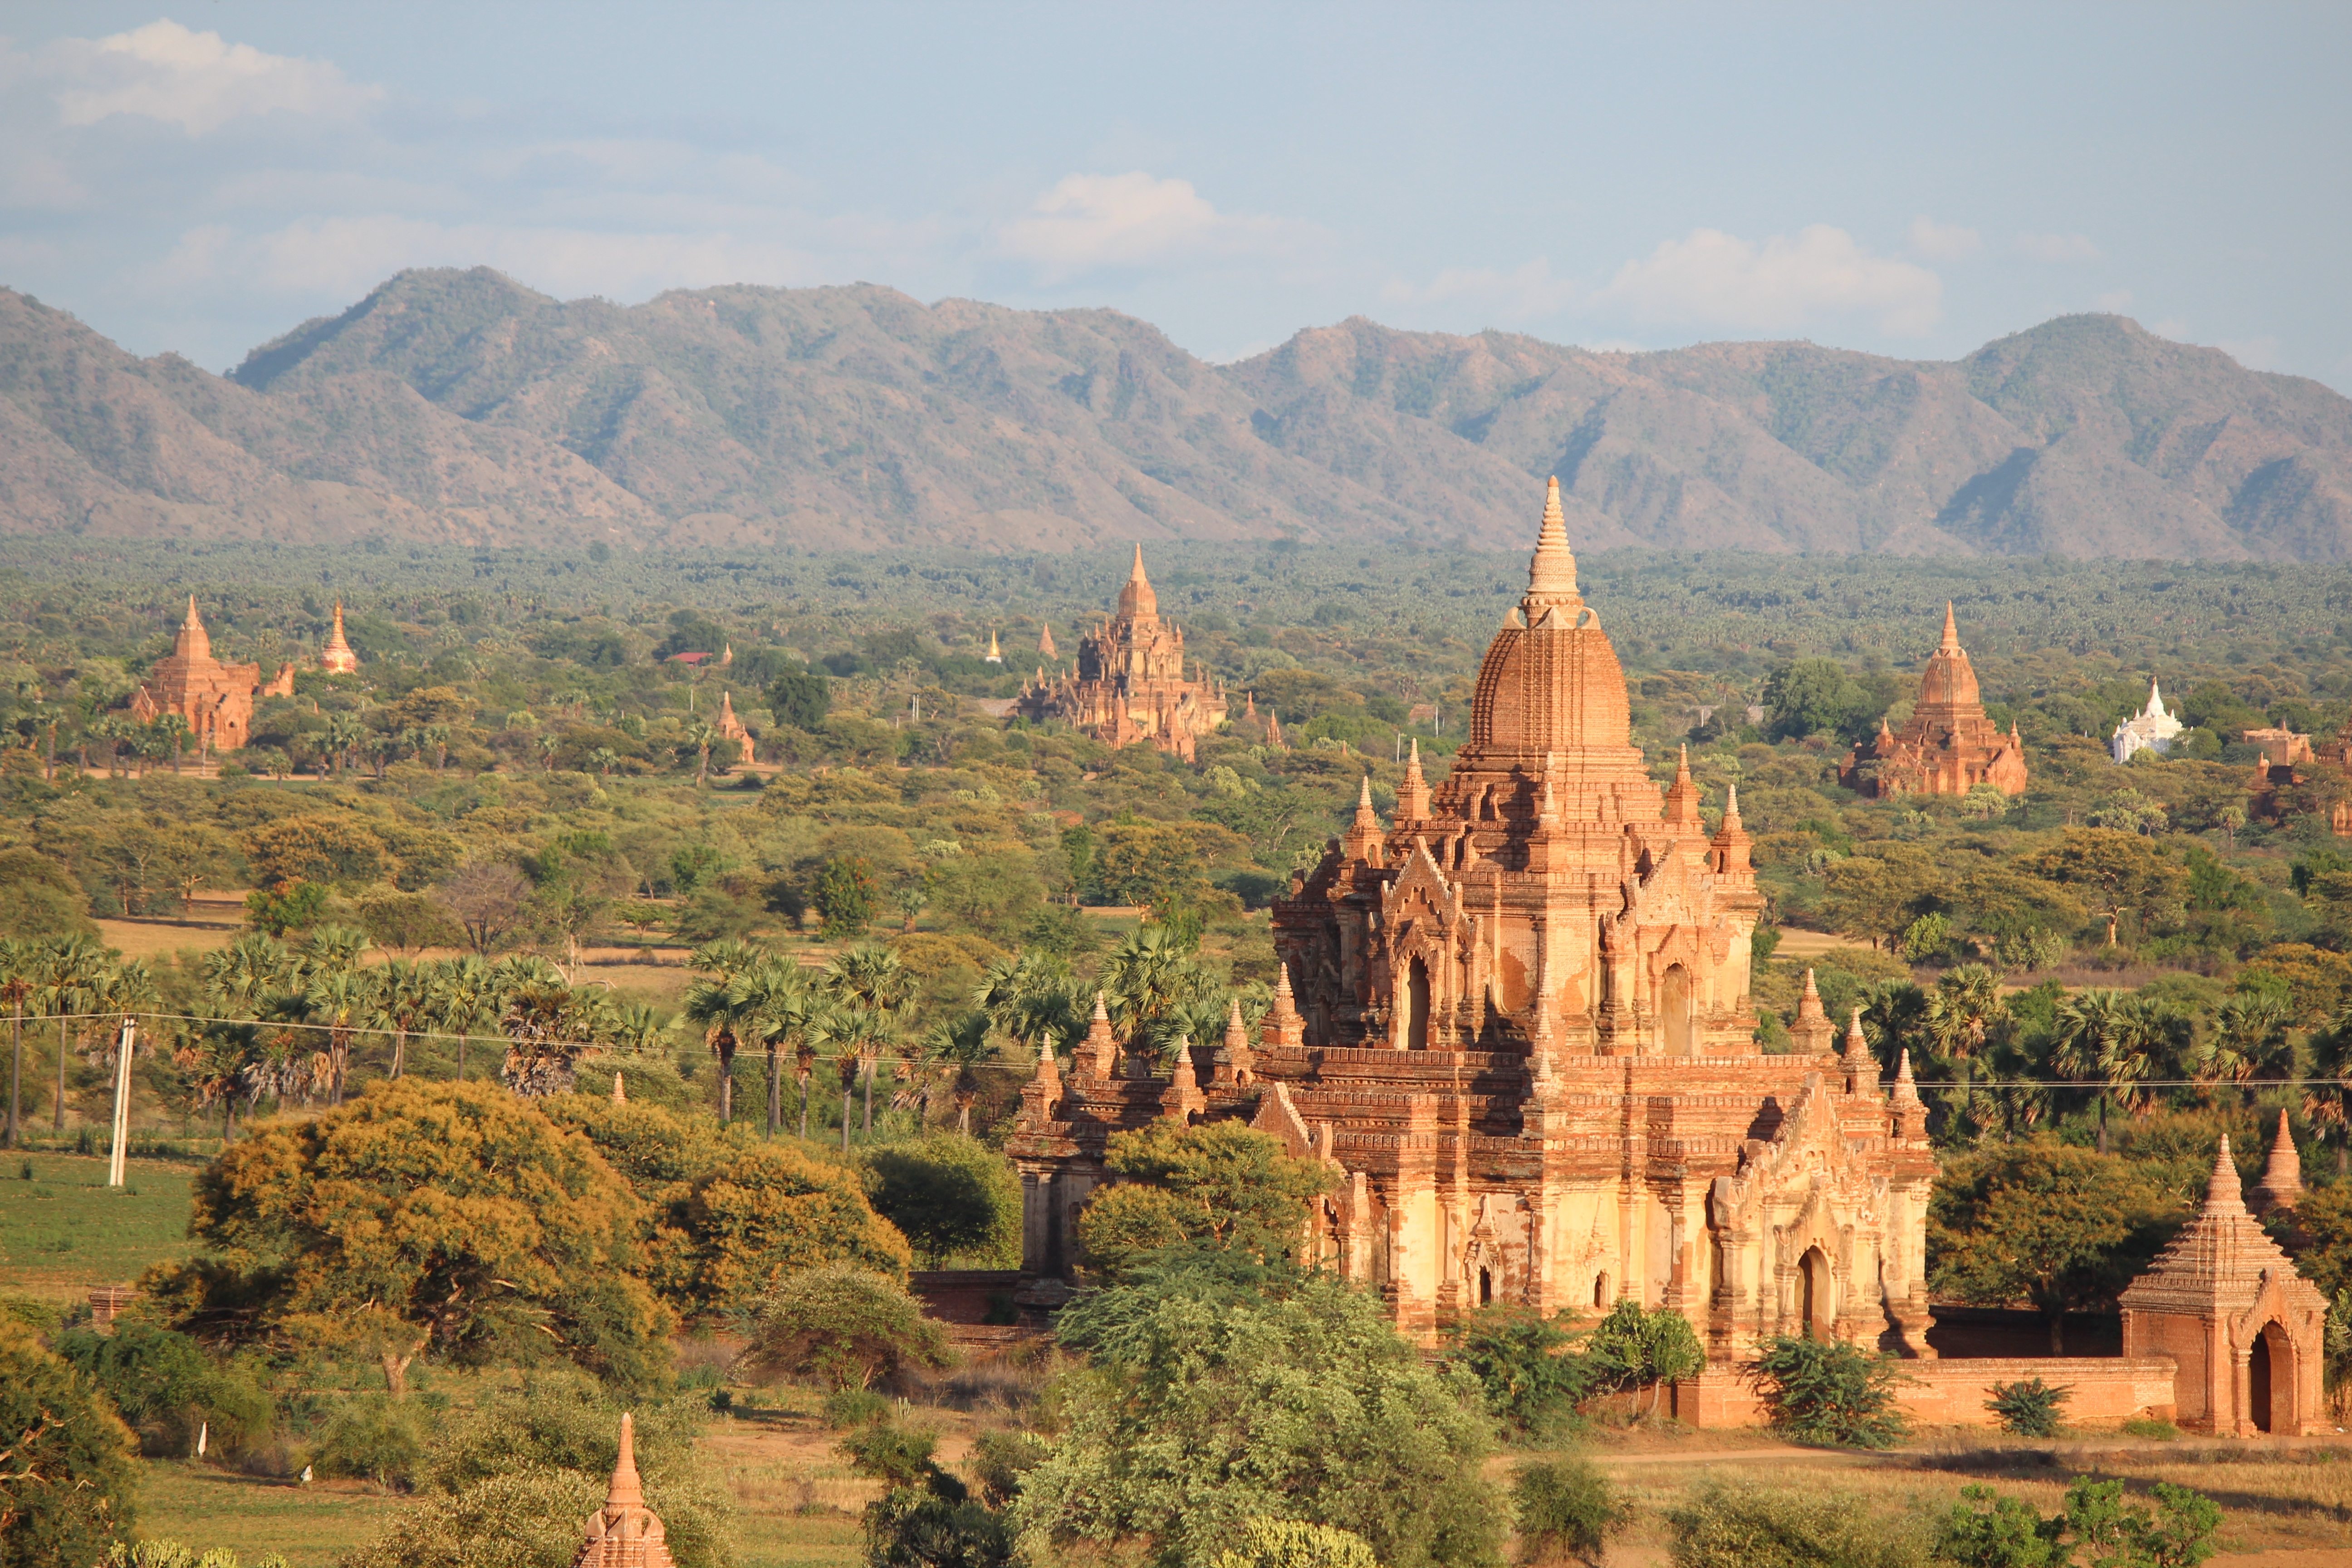
landscape, tree, mountain, sky, field, hill, buddhism, landmark, tourism, national park, place of worship, medieval architecture, temple, spire, ruins, escarpment, tourist attraction, pagoda, stupa, myanmar, burma, bagan, tours, archaeological site, unesco world heritage site, hill station, biome, hindu temple, historic site, ancient history, mountainous landforms, wonders of the world, temple level, national trust for places of historic interest or natural beauty, mount scenery